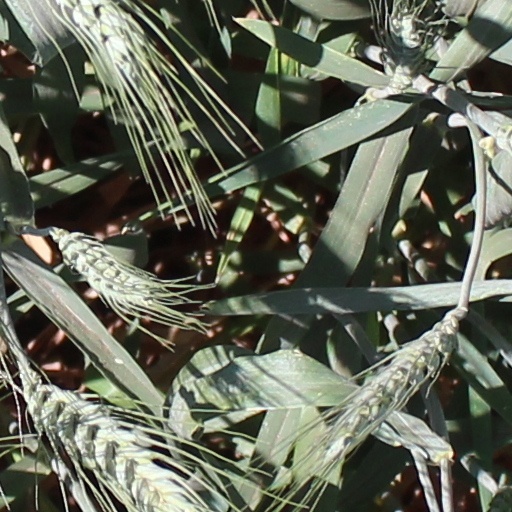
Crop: wheat